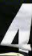
Number: 4